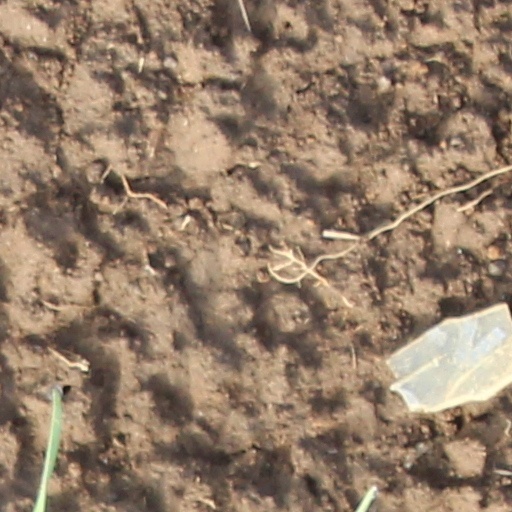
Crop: wheat